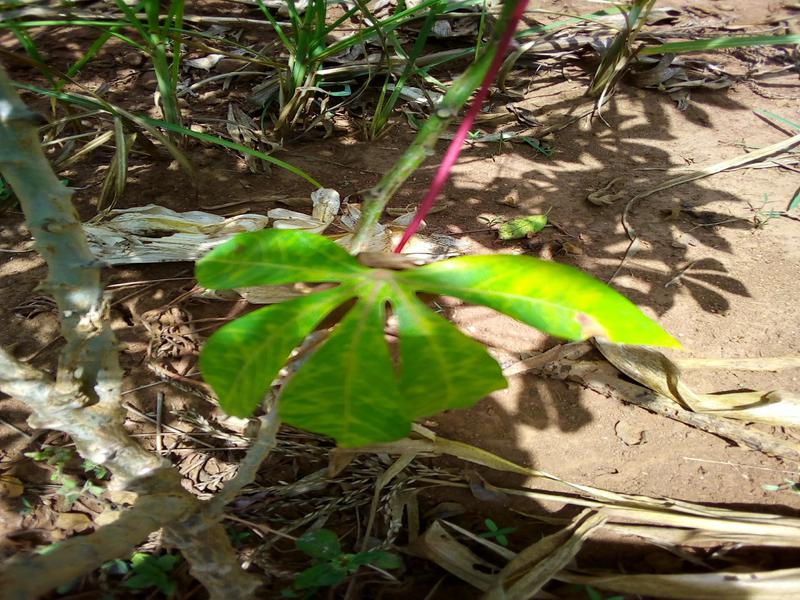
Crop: cassava
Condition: brown_streak_disease